Wensleydale cheese

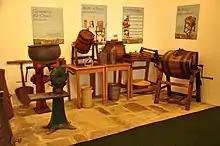
Traditional equipment at the Wensleydale Creamery

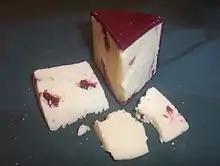
Wensleydale with cranberries

George Orwell rated Wensleydale second behind Stilton in his 1945 essay "In Defence of English Cooking".